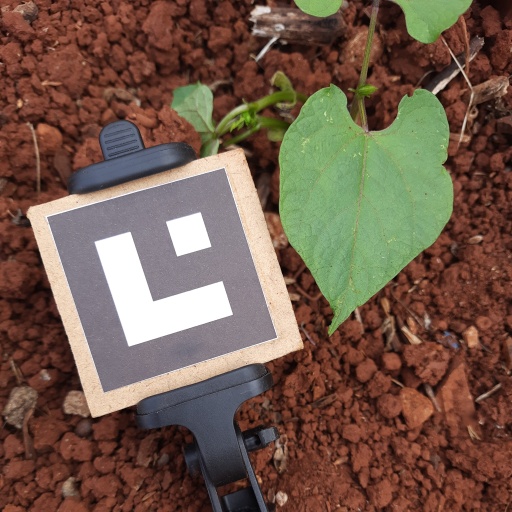
Observations: flat surface, eating holes in the edge, under shade